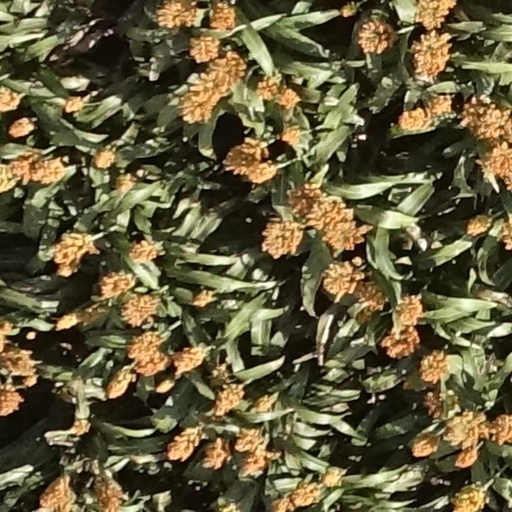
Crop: sorghum